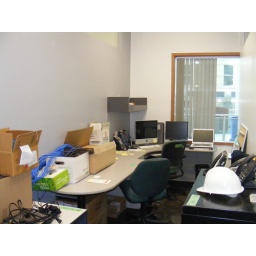
Those who live in a glass house should ... throw a party